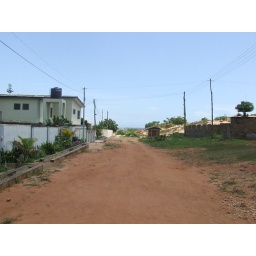
This is the road outside Paul's dad's house in Ghana were we are staying.